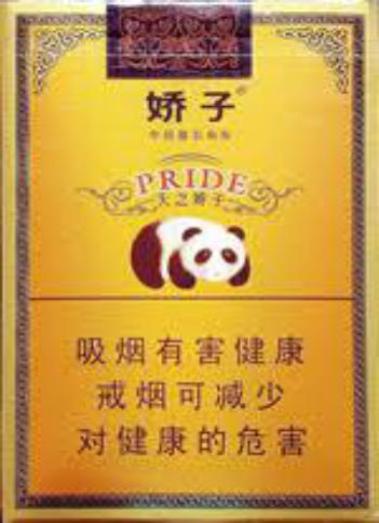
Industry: Necessities